Poverty reduction

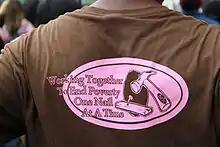
"Working together to end poverty one nail at a time", T-shirt, 50th anniversary of the March on Washington for Jobs and Freedom

Raising farm incomes is described as the core of the antipoverty effort as three-quarters of the poor today are farmers. Estimates show that growth in the agricultural productivity of small farmers is, on average, at least twice as effective in benefiting the poorest half of a country's population as growth generated in non-agricultural sectors. For example, a 2012 study suggested that new varieties of chickpea could benefit Ethiopian farmers in future. The study assessed the potential economic and poverty impact of 11 improved chickpea varieties, released by the national agricultural research organization of Ethiopia in collaboration with the International Crops Research Institute for the Semi-Arid Tropics (ICRISAT). The researchers estimated that using the varieties would bring about a total benefit of US$111 million for 30 years with consumers receiving 39% of the benefit and producers 61%. They expected the generated benefit would lift more than 0.7 million people (both producers and consumers) out of poverty. The authors concluded that further investments in the chickpea and other legume research in Ethiopia were therefore justified as a means of poverty alleviation.